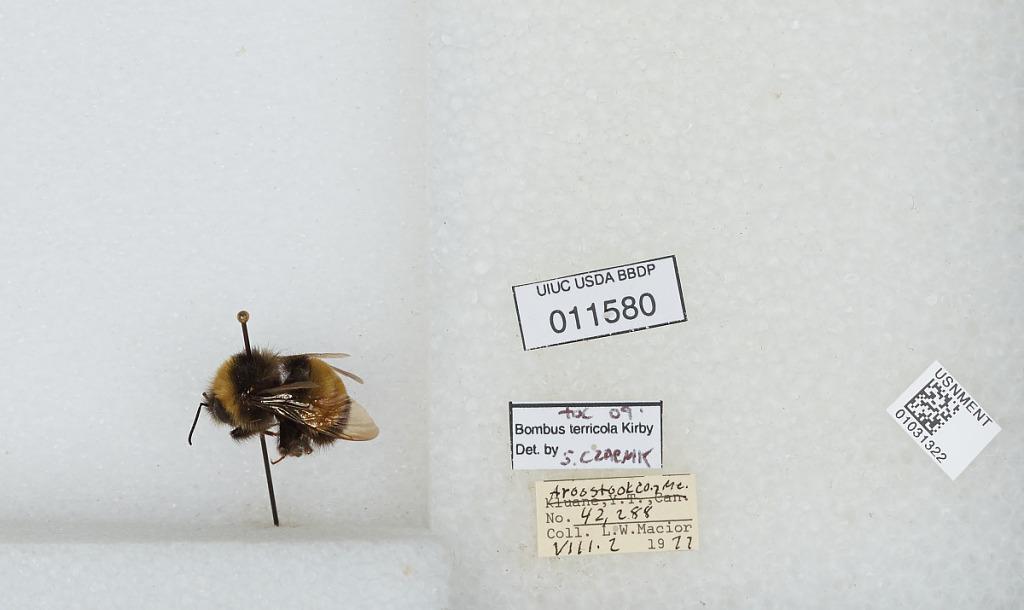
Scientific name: Bombus (Bombus) terricola Kirby
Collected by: L. Macior
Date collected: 1977-8-2
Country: United States
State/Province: Maine
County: Aroostook
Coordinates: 46.65, -68.58
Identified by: Czarnik, S.